Heinrich Gottfried Piegler

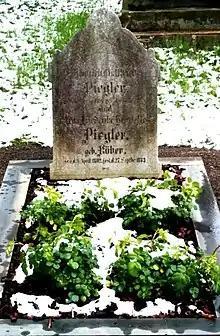
Tomb of Heinrich Gottfried Piegler at the "mountain cemetery" of Schleiz

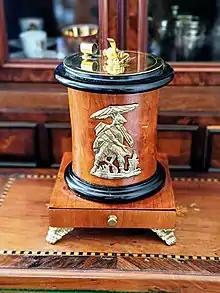
Döbereiner lighter from the platinum lighter factory of Gottfried Piegler (around 1830)

Gottfried Piegler was born as the fourth of six children of the master baker Christian Friedrich Piegler (1768-1806) and his wife Christiana Dorothea Rudolph (1754-1831), who moved to Schleiz from Ölsnitz/Vogtl. around 1790. His brothers took different paths, some of them became bakers like their father in Schleiz, another took up theology studies in Leipzig, but soon this patriot was drawn to the "" to follow Napoleon's troops. The youngest son, Gottfried, turned to the needlework. His years of travel led him via Kassel to Frankfurt/M., where he worked at the main guard for Master Domschiez, fell seriously ill and, without a master craftsman's certificate in his pocket, had to be brought back home. For more than one year his serious illness continued. In 1819 he made a desperate plea to the then ruling Reussian prince Heinrich LXII to allow him to operate a manufactory outside the guild in Schleiz at Markt 1. The prince complied with his request on 4 February 1819. Despite a leg amputation in 1824, which became necessary due to unspeakable pain, Gottfried Piegler became one of the most successful entrepreneurs of the city at that time and has carried its good reputation throughout the world. He was one of the first in the world to technically implement the sensational discovery of platinum catalysis (1823) by the Jena professor of chemistry, Johann Wolfgang Döbereiner, by mass-producing from the mid-1820s onwards and marketing them on a large scale worldwide! The head of the invoice was emblazoned with the words "Platinum lighter factory". The Piegler factory described itself as the "oldest factory" and warehouse of platinum lighters, platinum smoking machines, platinum sponges and all the associated utensils.